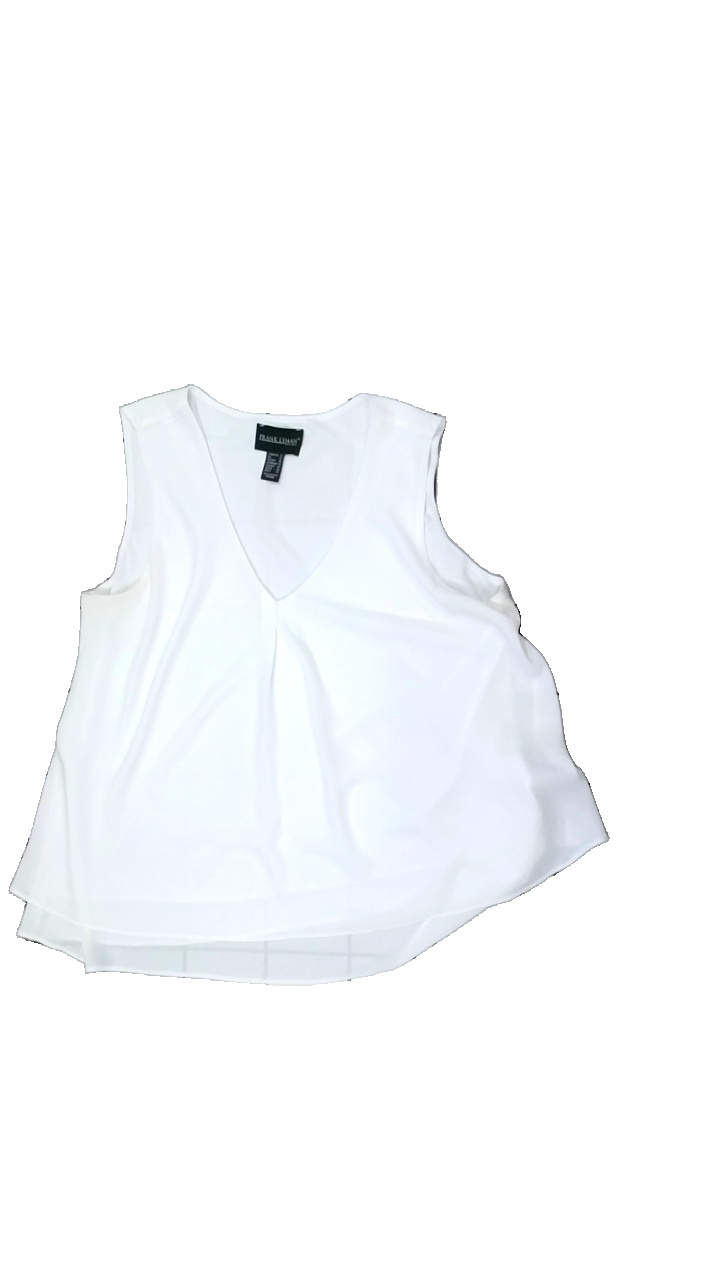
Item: Blouse (Ladies)
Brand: Frank Lyman
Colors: White
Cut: Loose, V-collar
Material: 100% Polyester
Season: All
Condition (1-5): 2
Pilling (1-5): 5
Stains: Major
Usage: Recycle
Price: <50